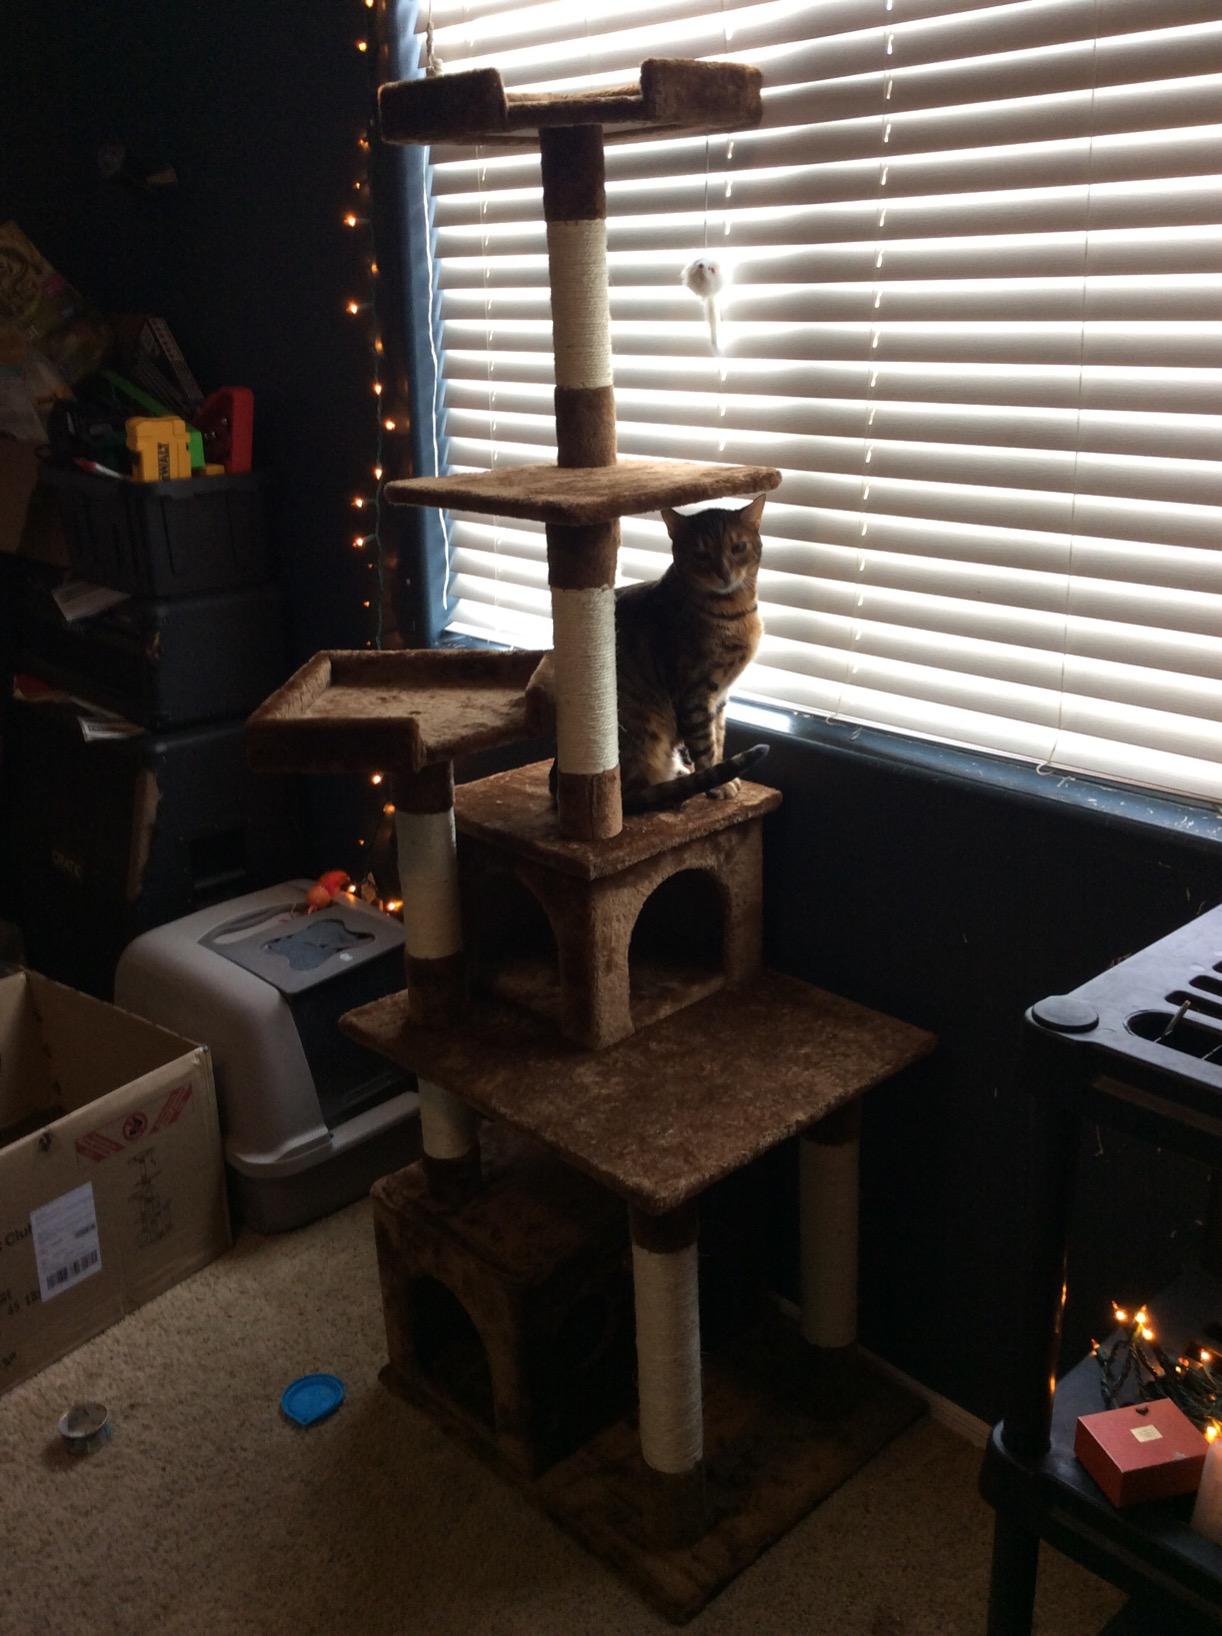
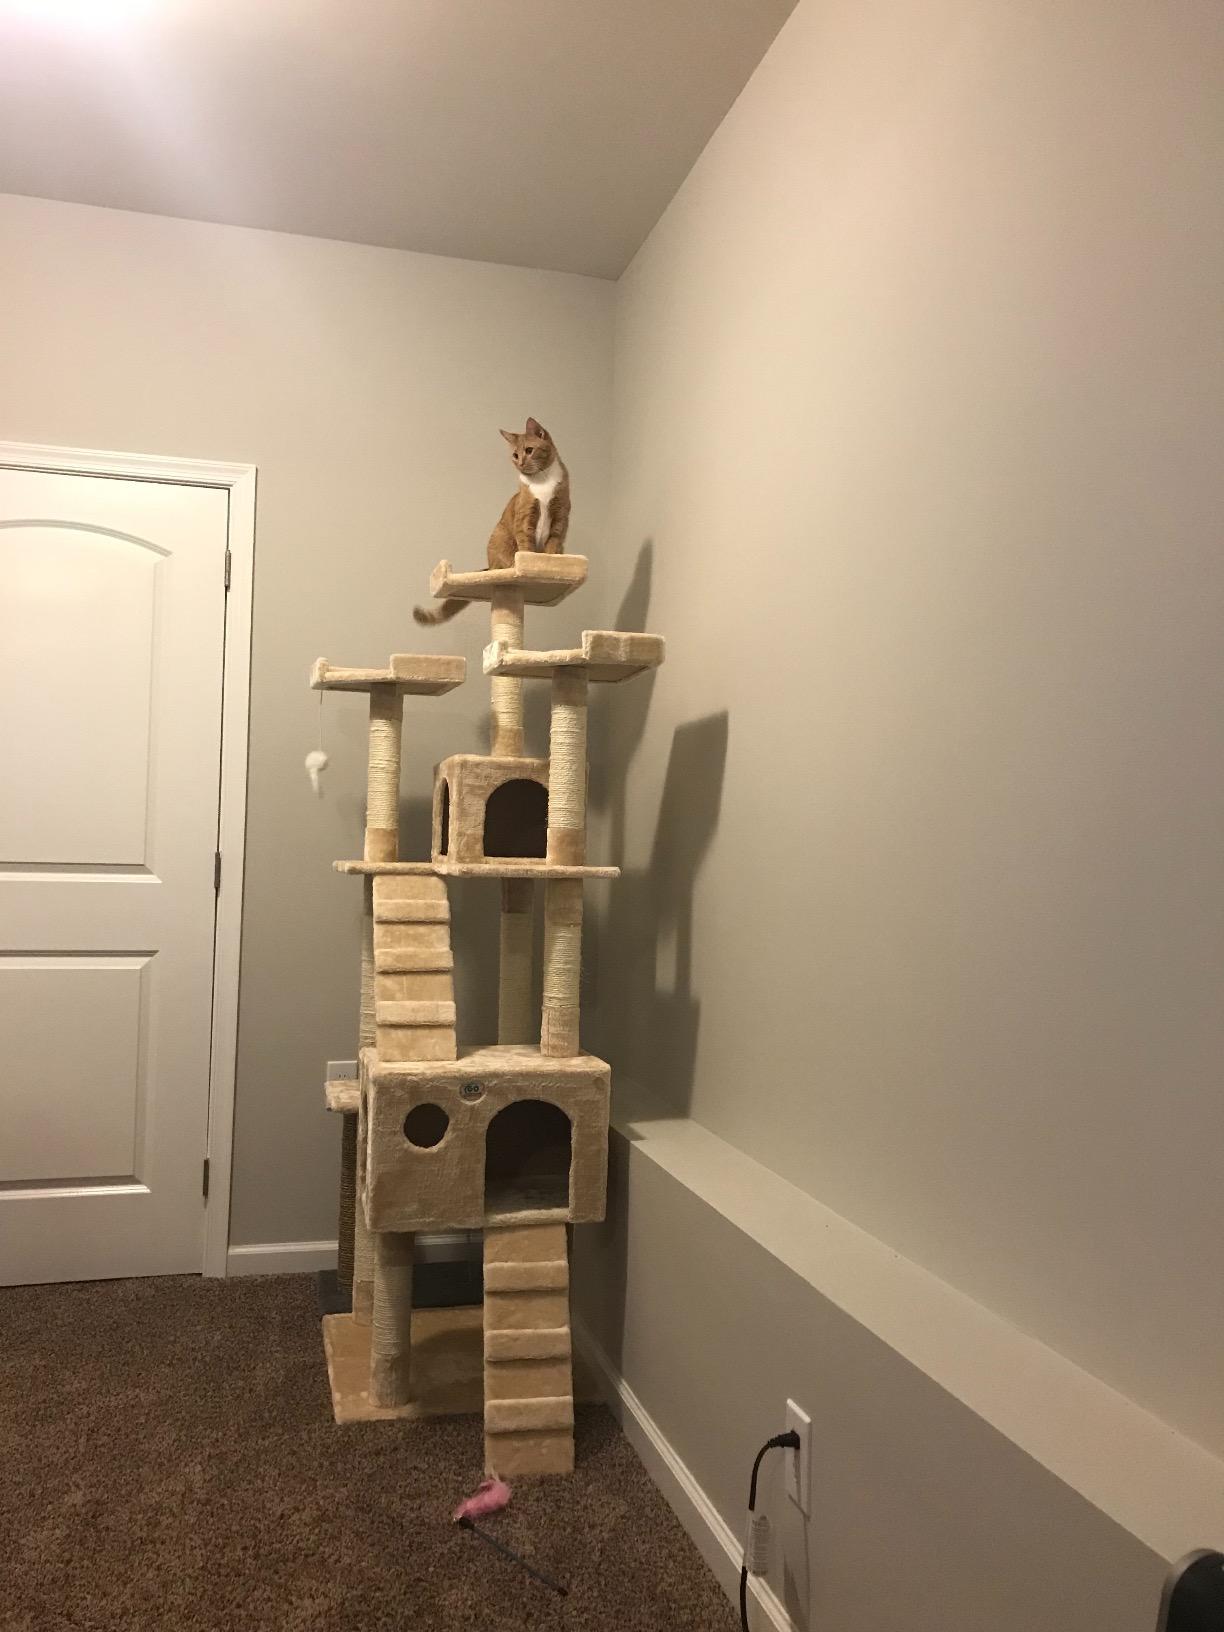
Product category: items_cat tree
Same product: no